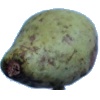
Label: Pear Stone 1